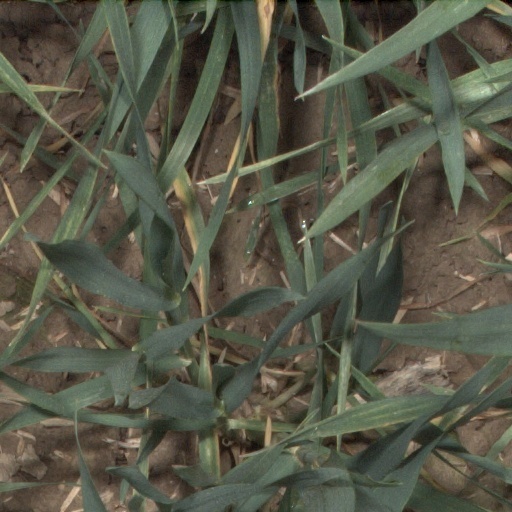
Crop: wheat